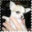
Label: dog